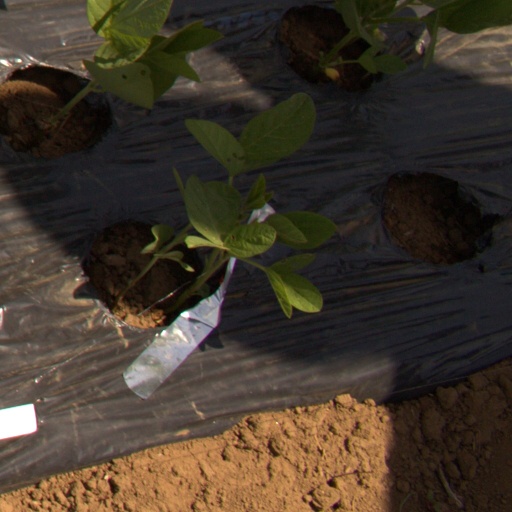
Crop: Jerusalem artichoke